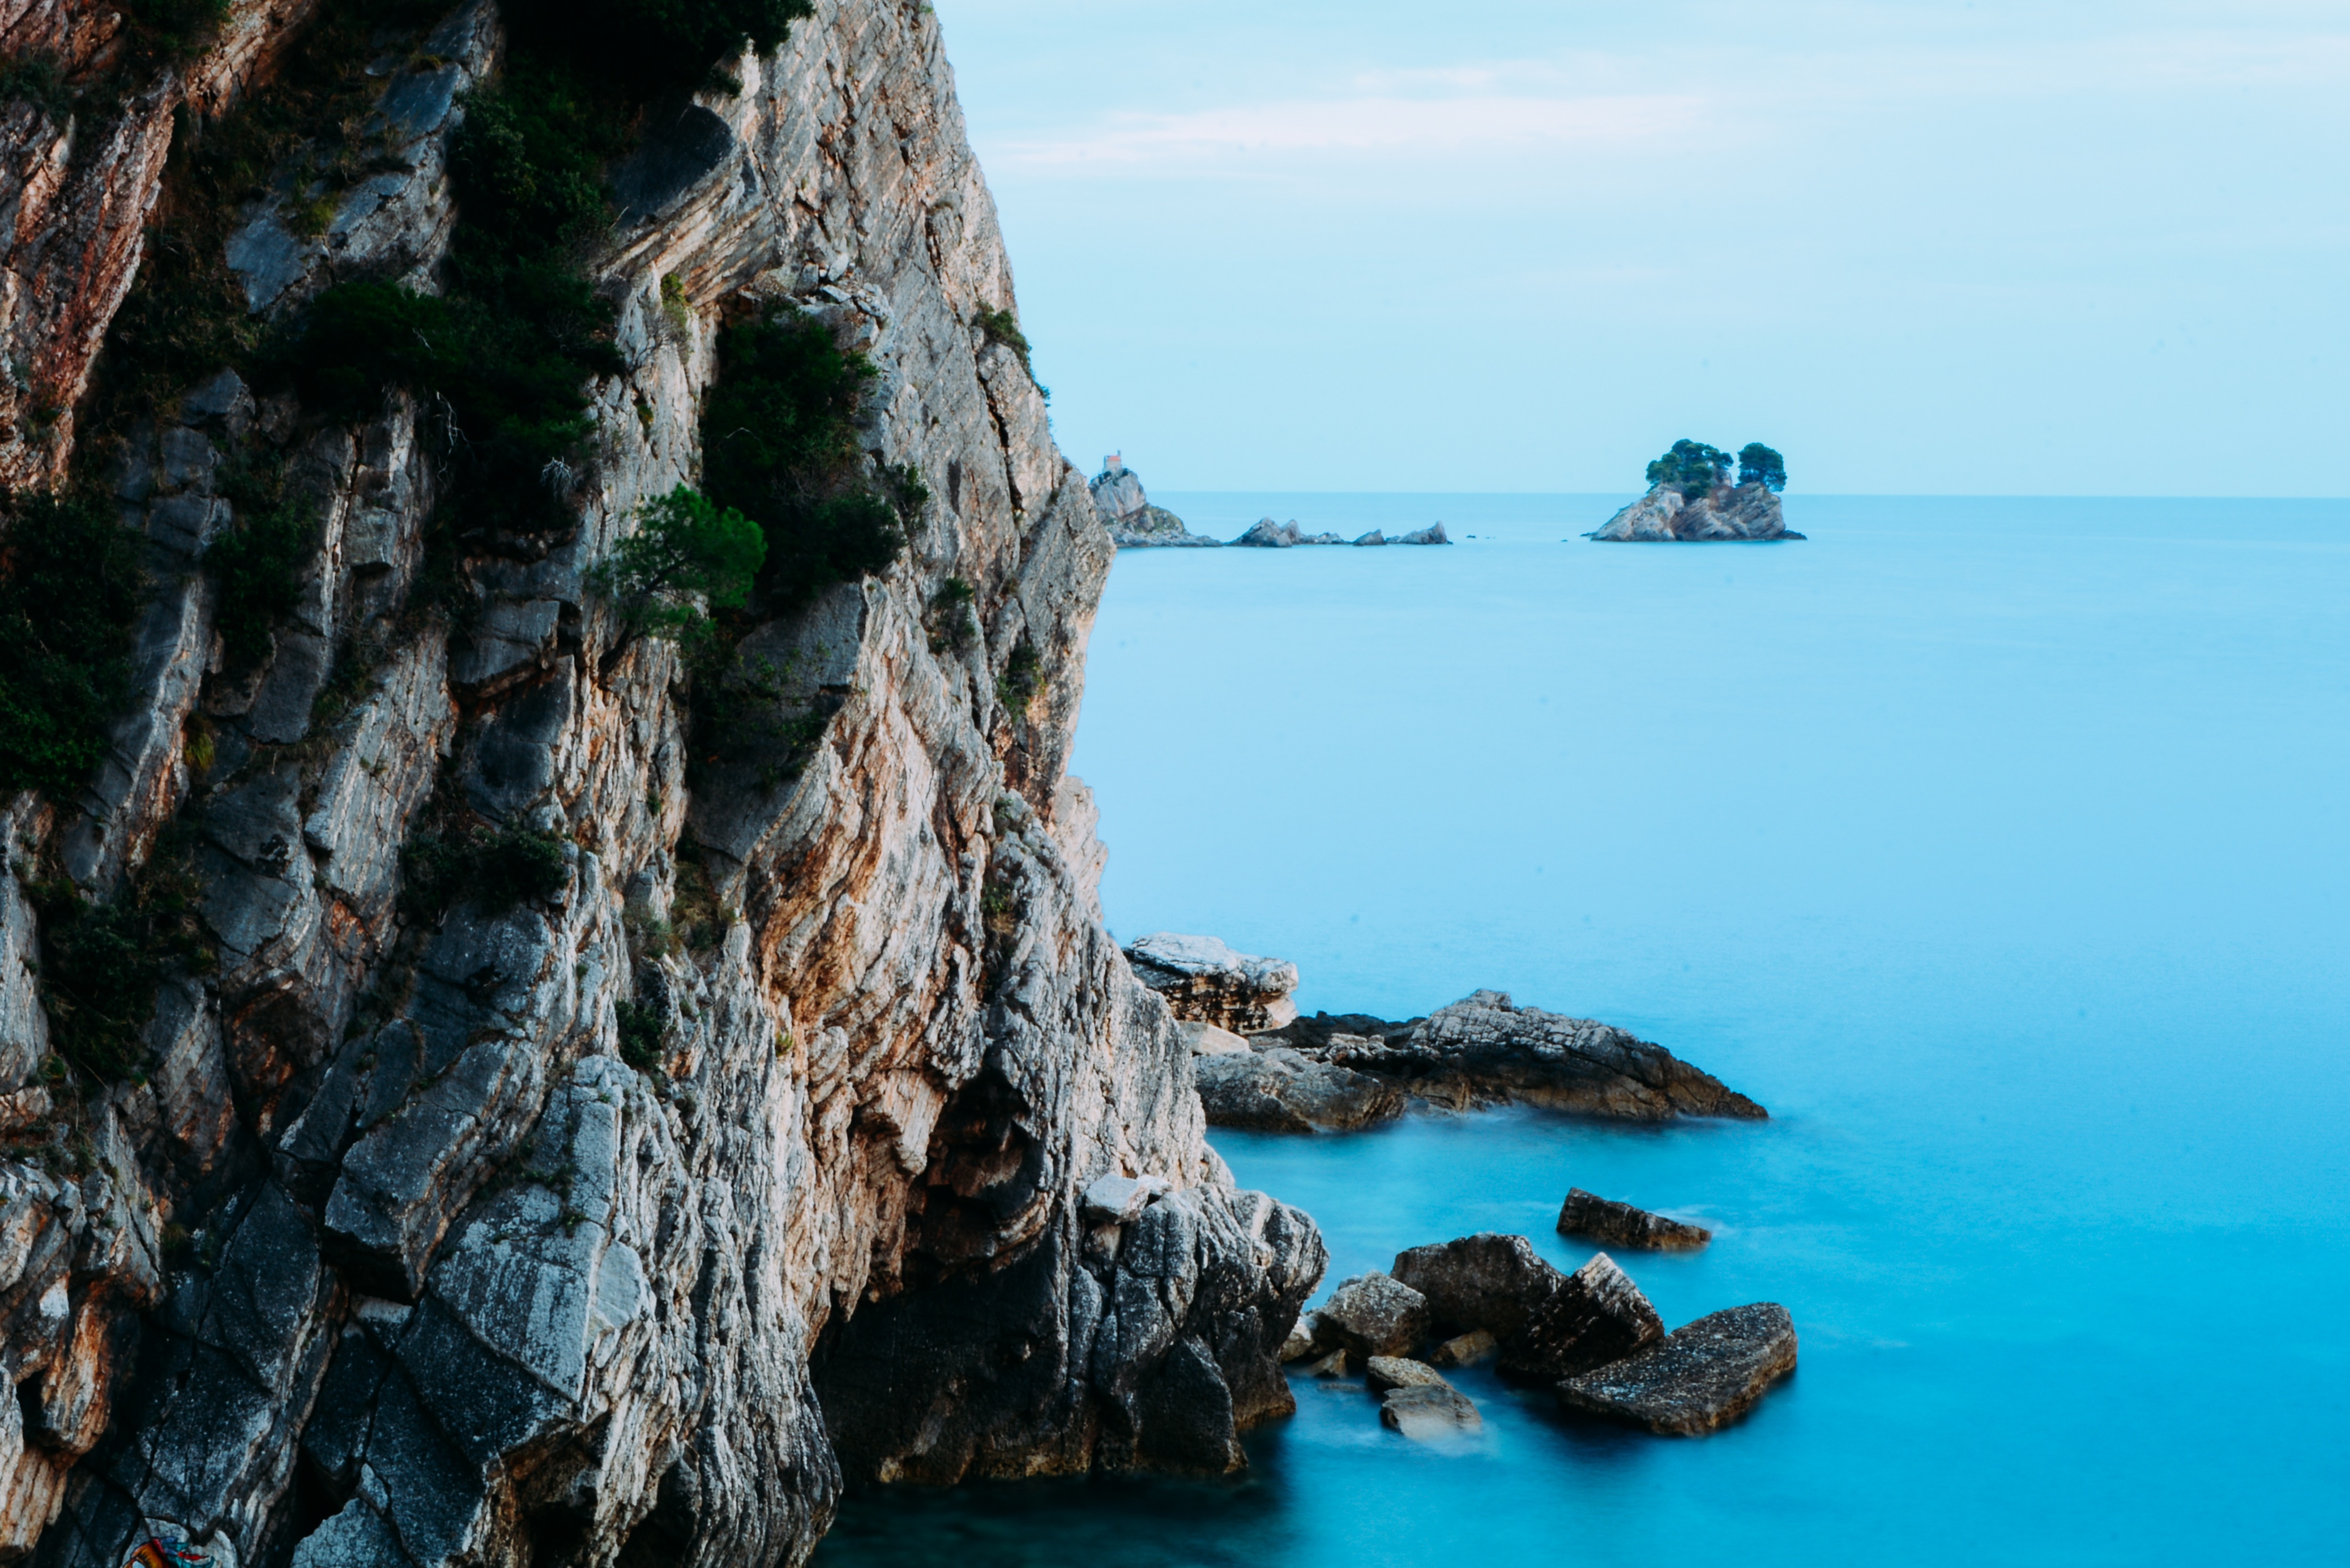
beach, sea, coast, rock, ocean, shore, formation, cliff, cove, bay, stack, terrain, material, cape, islet, landform, geographical feature